Bud Fendley House

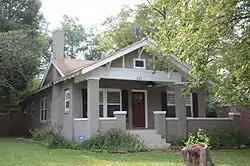

The Bud Fendley House is a historic house at 201 Spring Street in Marshall, Arkansas. It is a single-story wood-frame structure, its exterior clad in brick with wooden trim. It has a front-facing gable roof with broad eaves that have exposed rafter ends and large brackets in the Craftsman style. A front porch, supported by brick posts, has similar styling. Built about 1928, it is one of the least-altered examples of Craftsman architecture in the community.